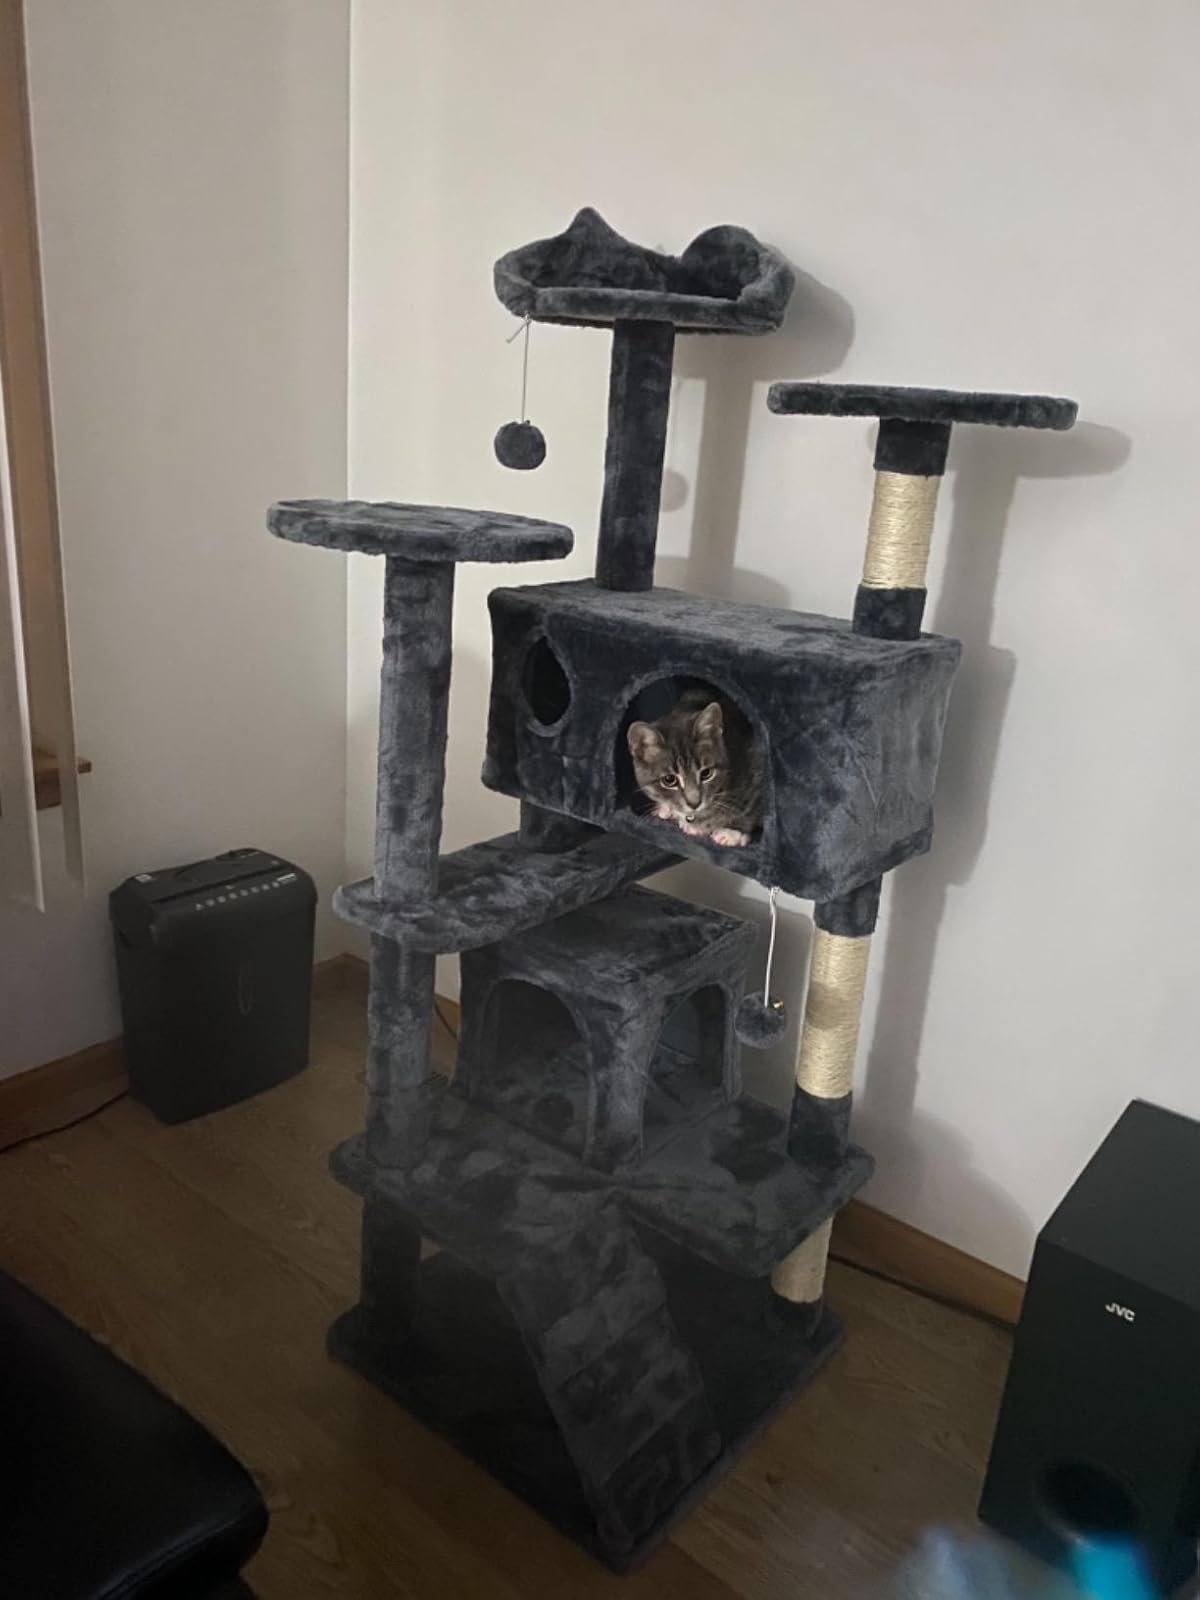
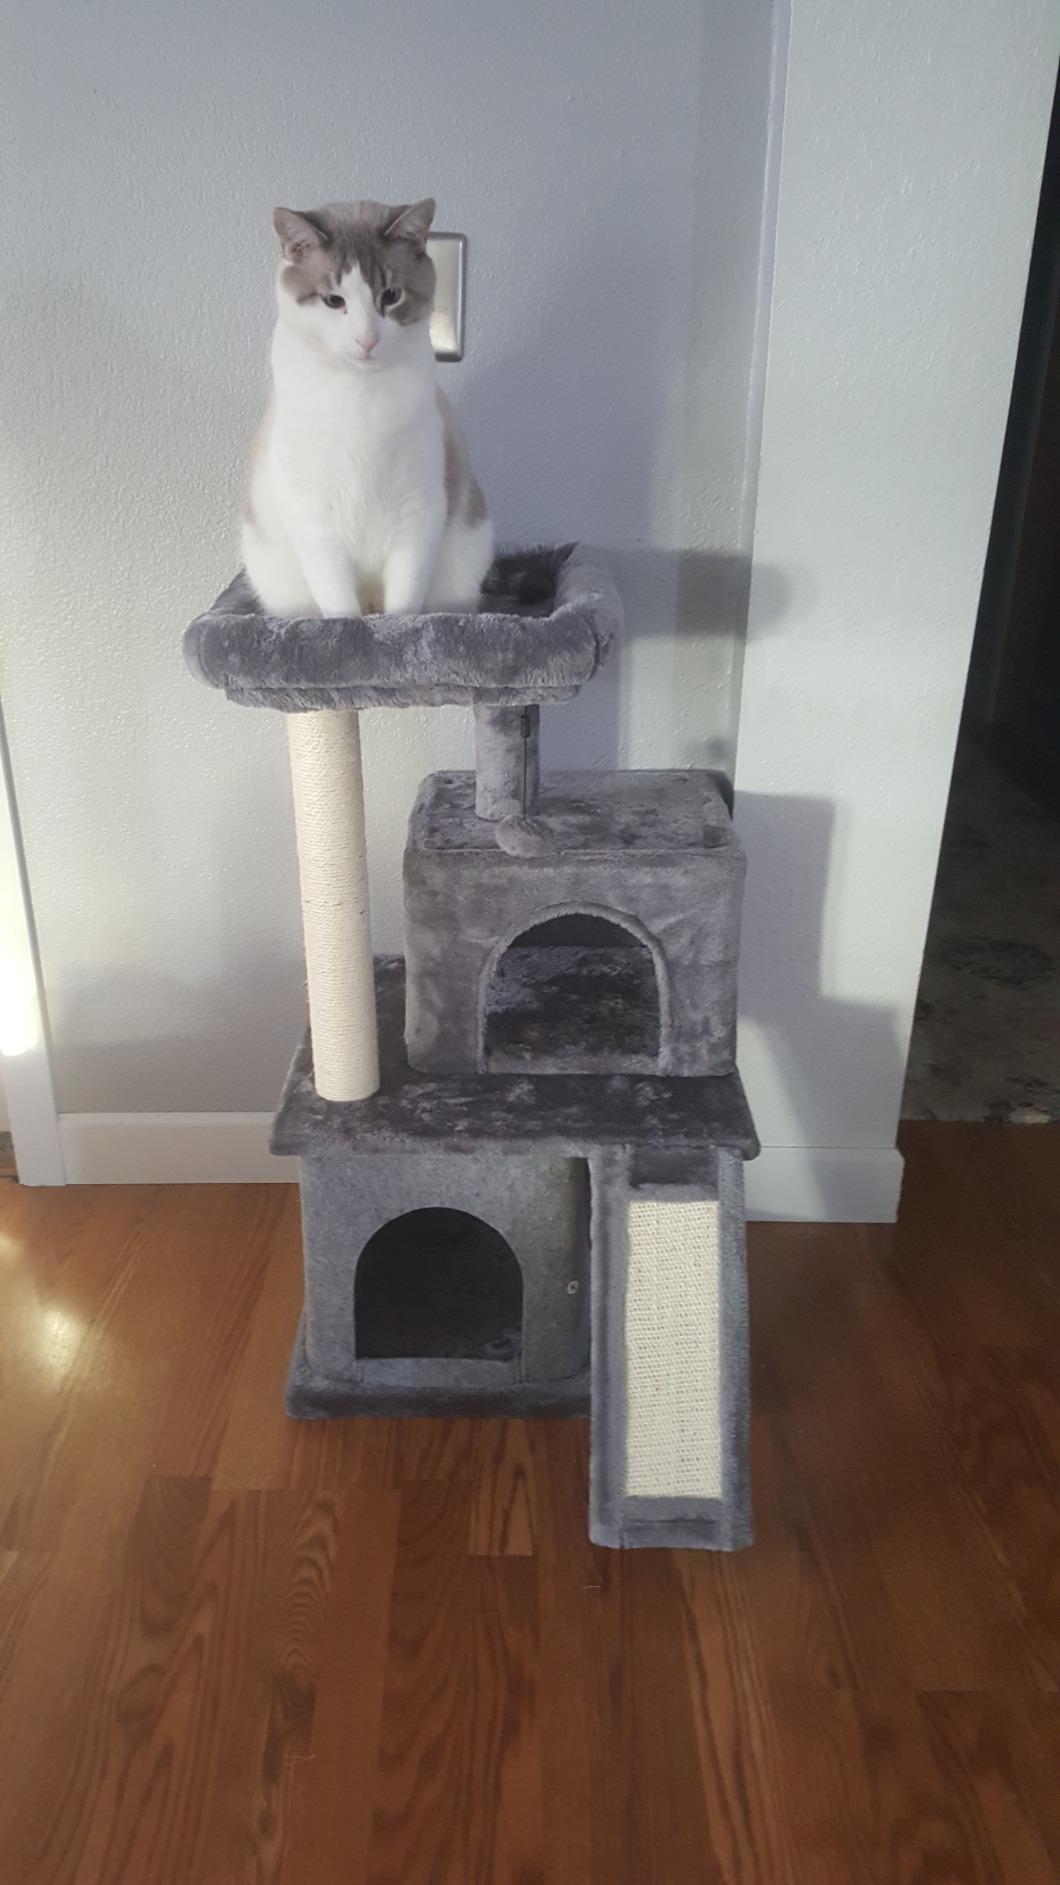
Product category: items_cat tree
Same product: no